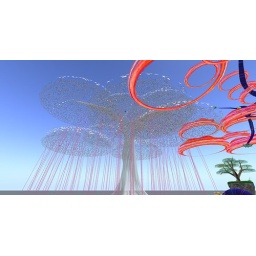
sitting in white goddess tree